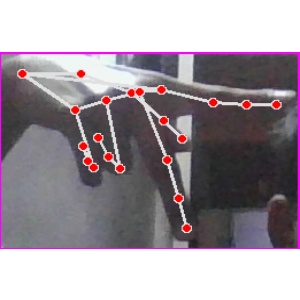
अक्षर: प